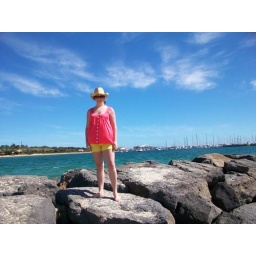
sandringham beach near matts house